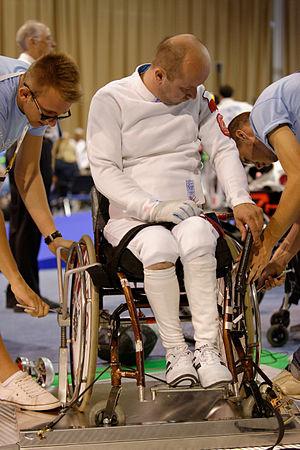
Compétition d'épée masculine catégorie A aux championnats du monde IWAS 2013 d'escrime en fauteuil à Budapest, le 8 août 2013.
L'escrime handisport est une discipline sportive paralympique, ouverte aux handicapés moteurs depuis 1960 et pratiquée en fauteuil. Il existe une variante, qui n'est pas une discipline paralympique : l'escrime pour mal-voyants.